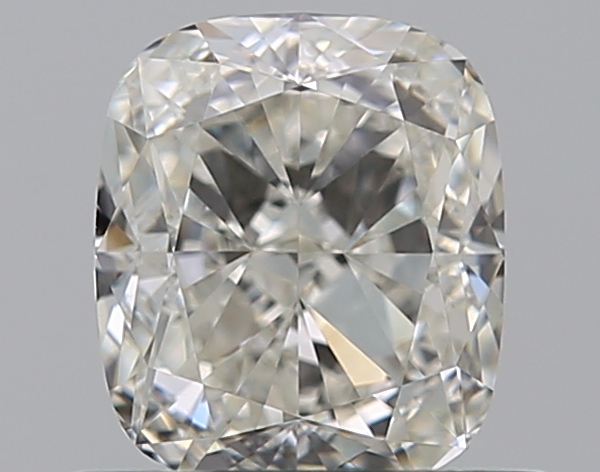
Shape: cushion
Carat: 0.7
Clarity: VVS1
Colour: I
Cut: EX
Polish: EX
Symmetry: VG
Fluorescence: N
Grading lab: GIA
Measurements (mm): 5.41 x 4.66 x 3.13